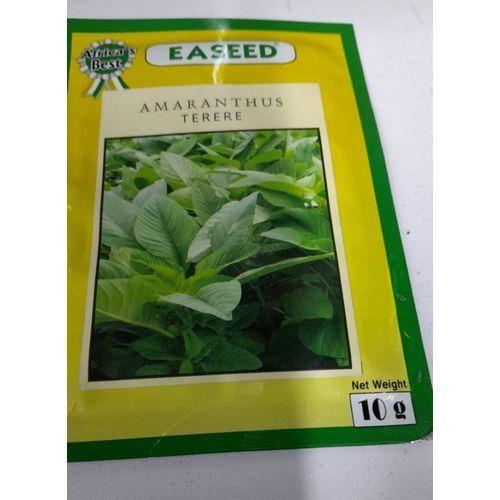
eneo kubwa la wazi lililo tambarare lililozungukwa na safu za  milima pamoja na mabonde na kipande kikubwa cha ardhi chenye uoto wa asili, unaojumuisha nyasi fupi, vichaka na pamoja na miti ikiakisi eneo lenye kuonyesha mandhari ya misitu.